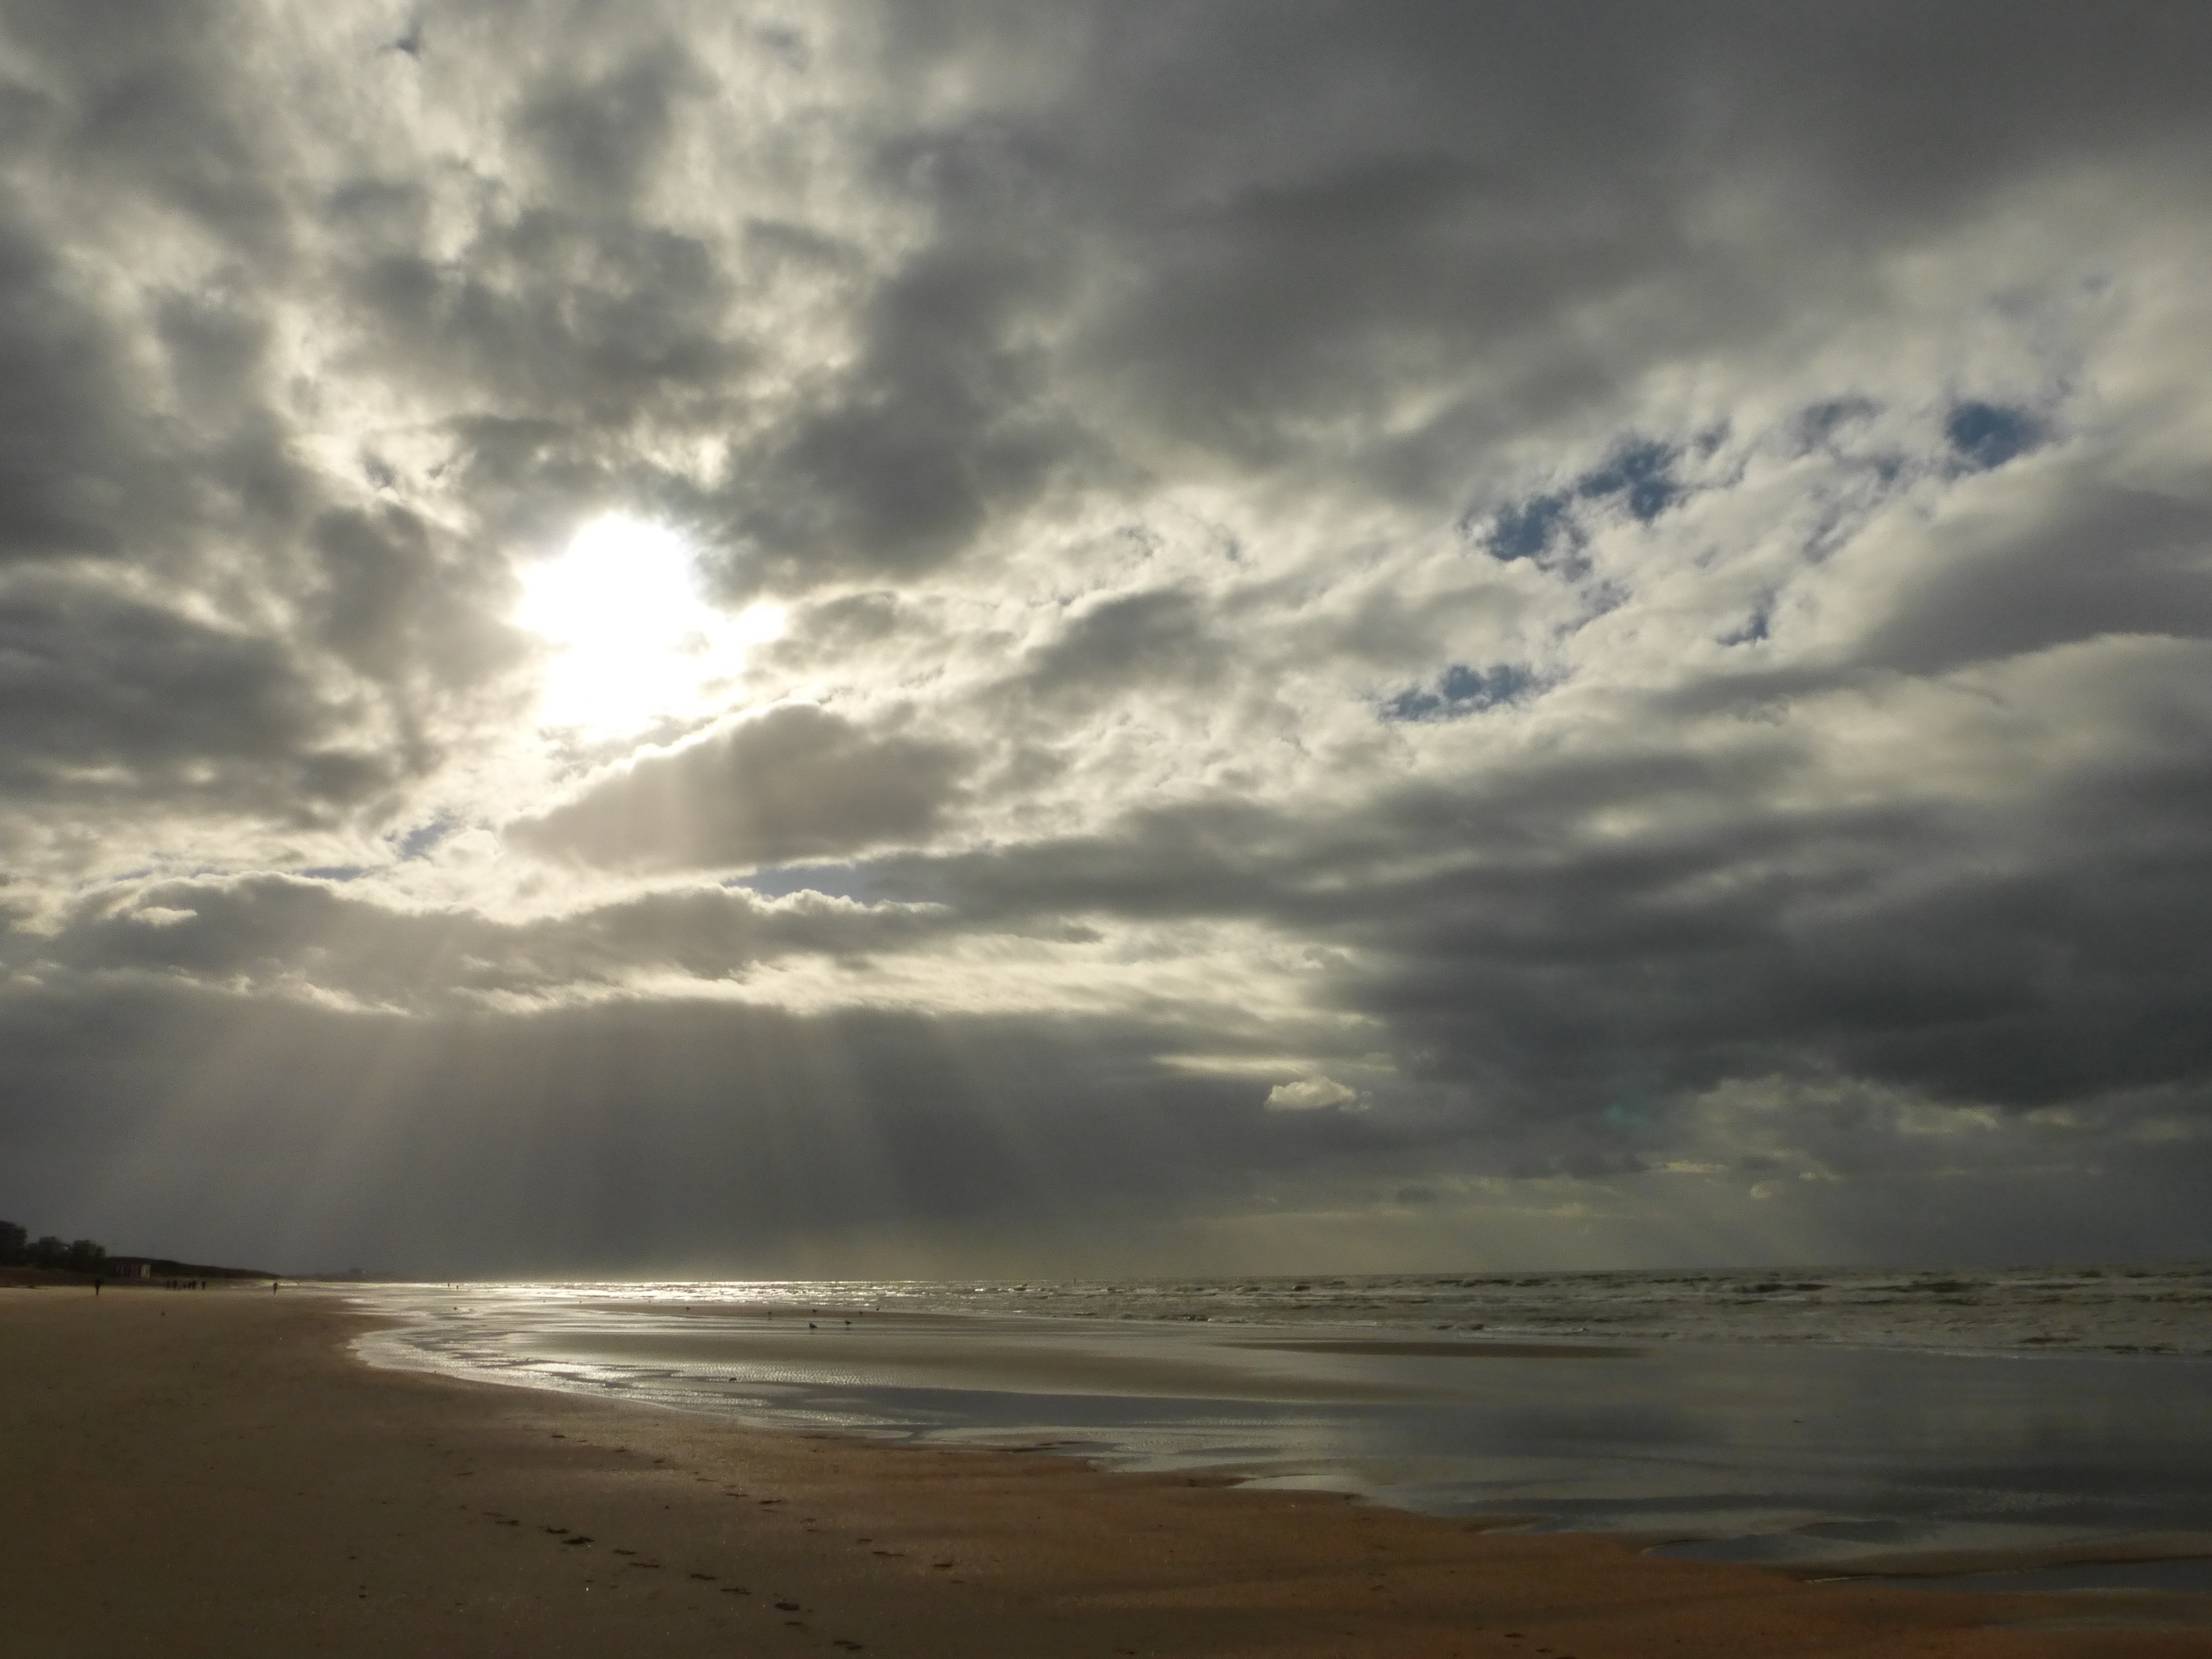
beach, sea, coast, sand, ocean, horizon, cloud, sky, sun, sunrise, sunset, sunlight, air, morning, shore, wave, dawn, atmosphere, dusk, evening, clouds, sun rays, belgium coast, meteorological phenomenon, wind wave